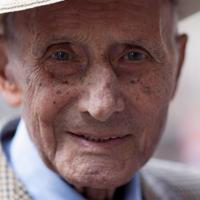
Age group: age 80 +